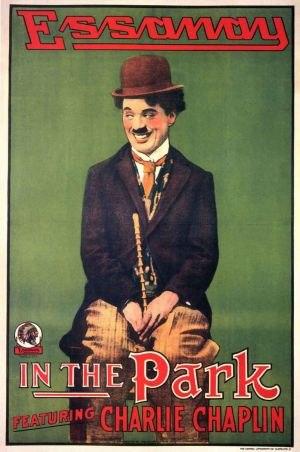
Charlot dans le parc est une comédie burlesque américaine de et avec Charlie Chaplin, sortie le 18 mars 1915. Le film a été tourné dans la ville de San Francisco en Californie, notamment dans le Golden Gate Park.